Mau, Uttar Pradesh

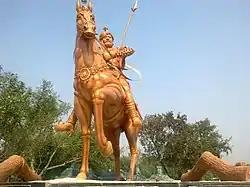
Statue of Thakur Barisan Dev

During the Indian freedom struggle, the people of Mau had given full support to the movement, and Mahatma Gandhi had also made a visit to Doharighat region of the district in 1939.